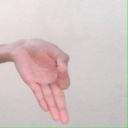
अक्षर: ज्ञ